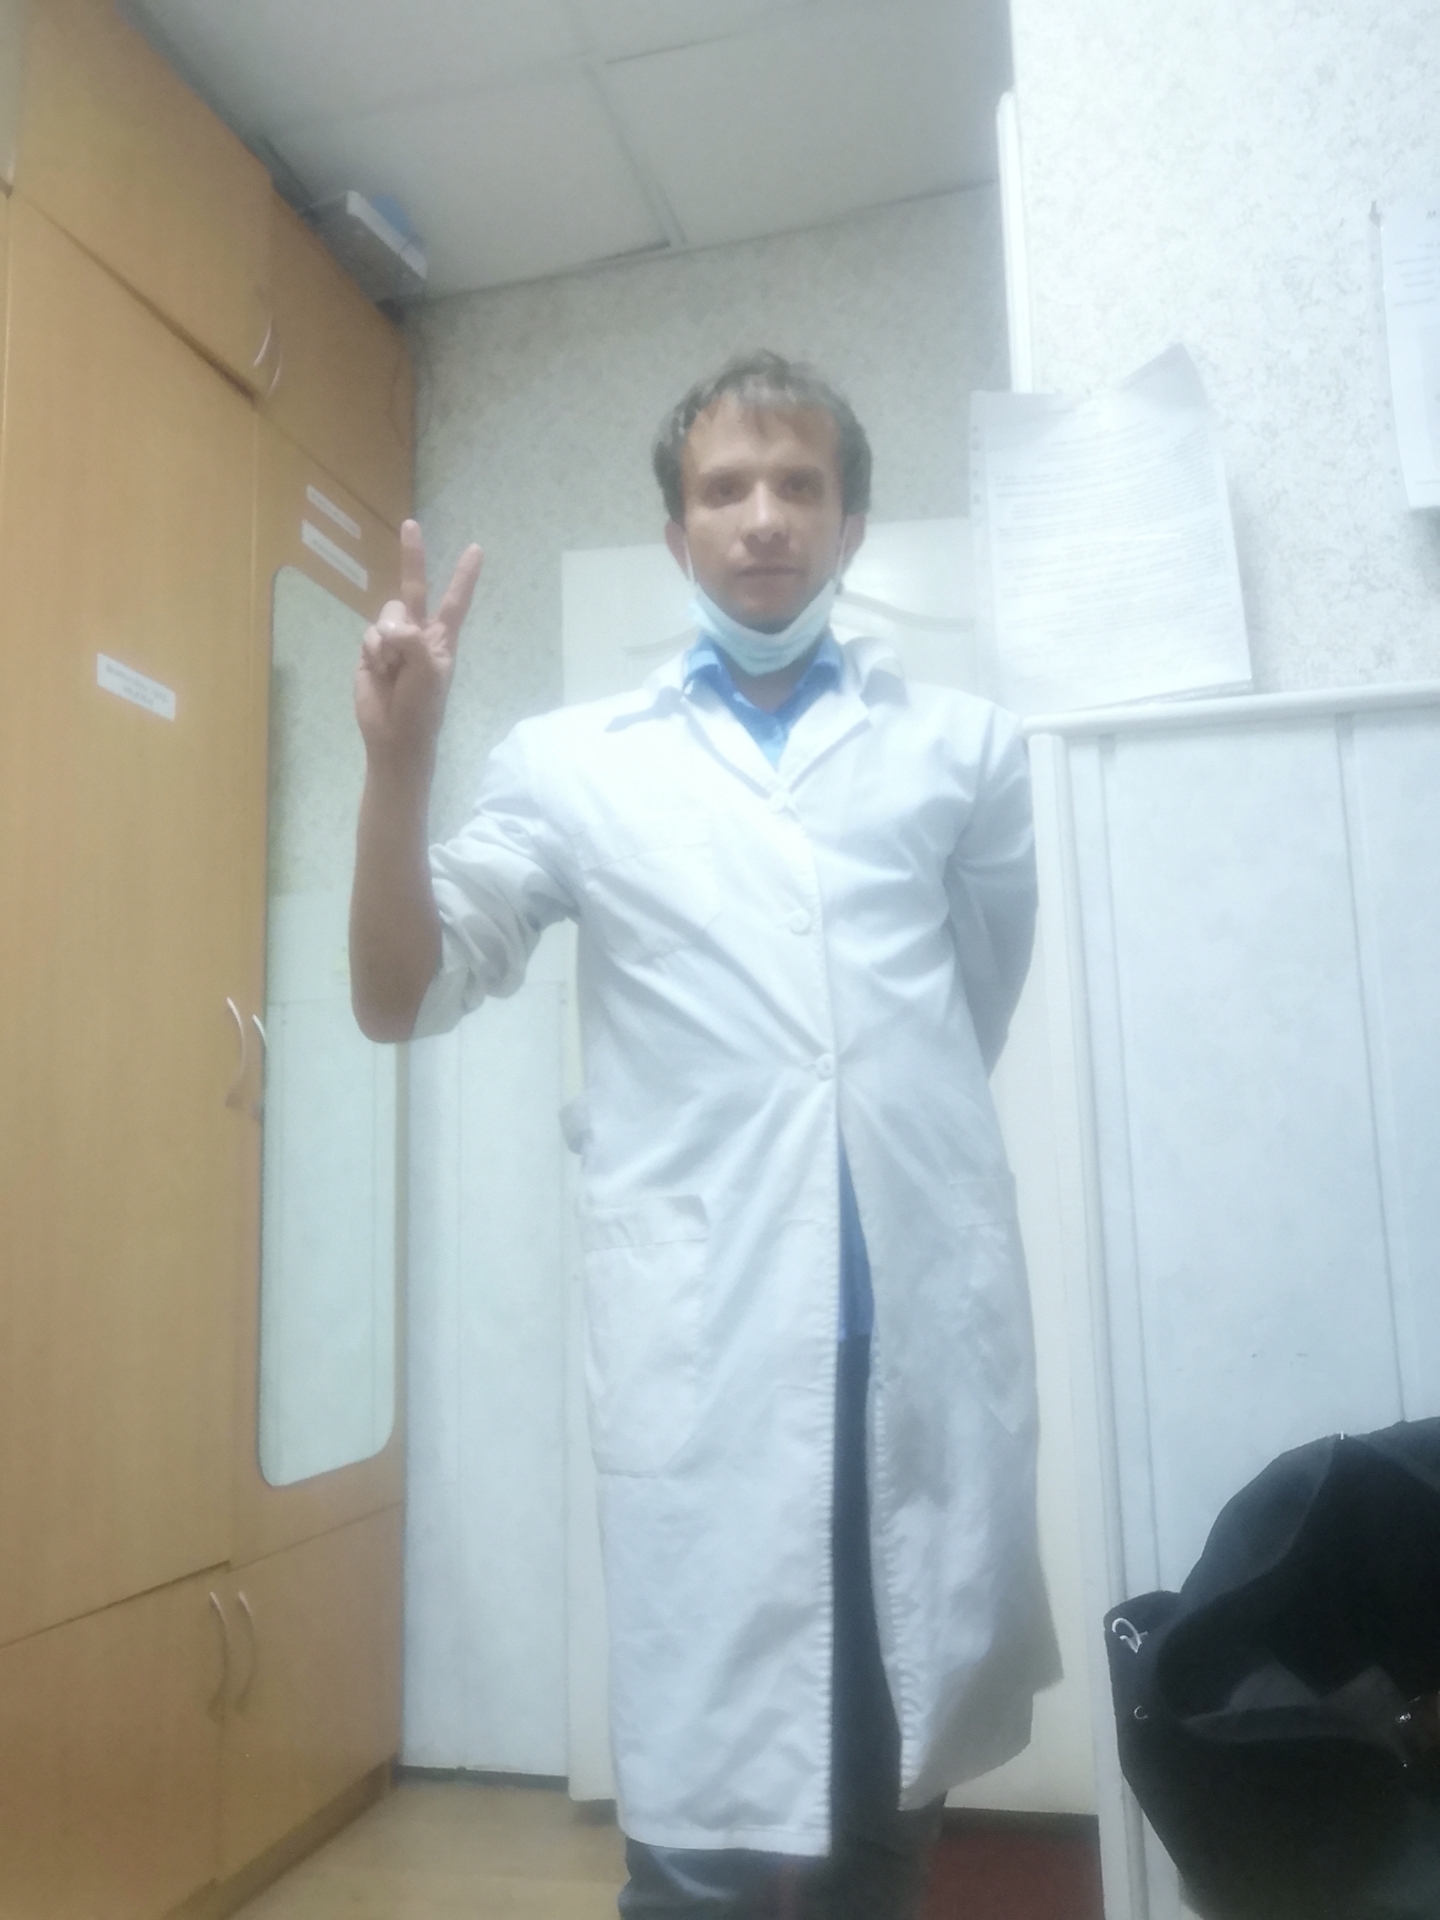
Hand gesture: peace